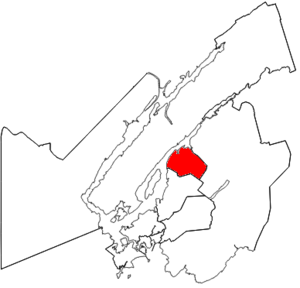
Quispamsis est une circonscription électorale provinciale du Nouveau-Brunswick représentée à l'Assemblée législative depuis 1995.